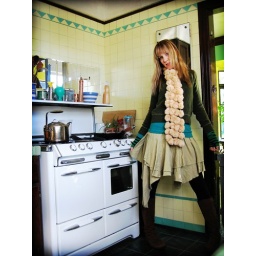
I took everything green on the floor in my messy bedroom and put it on rather than put it away.